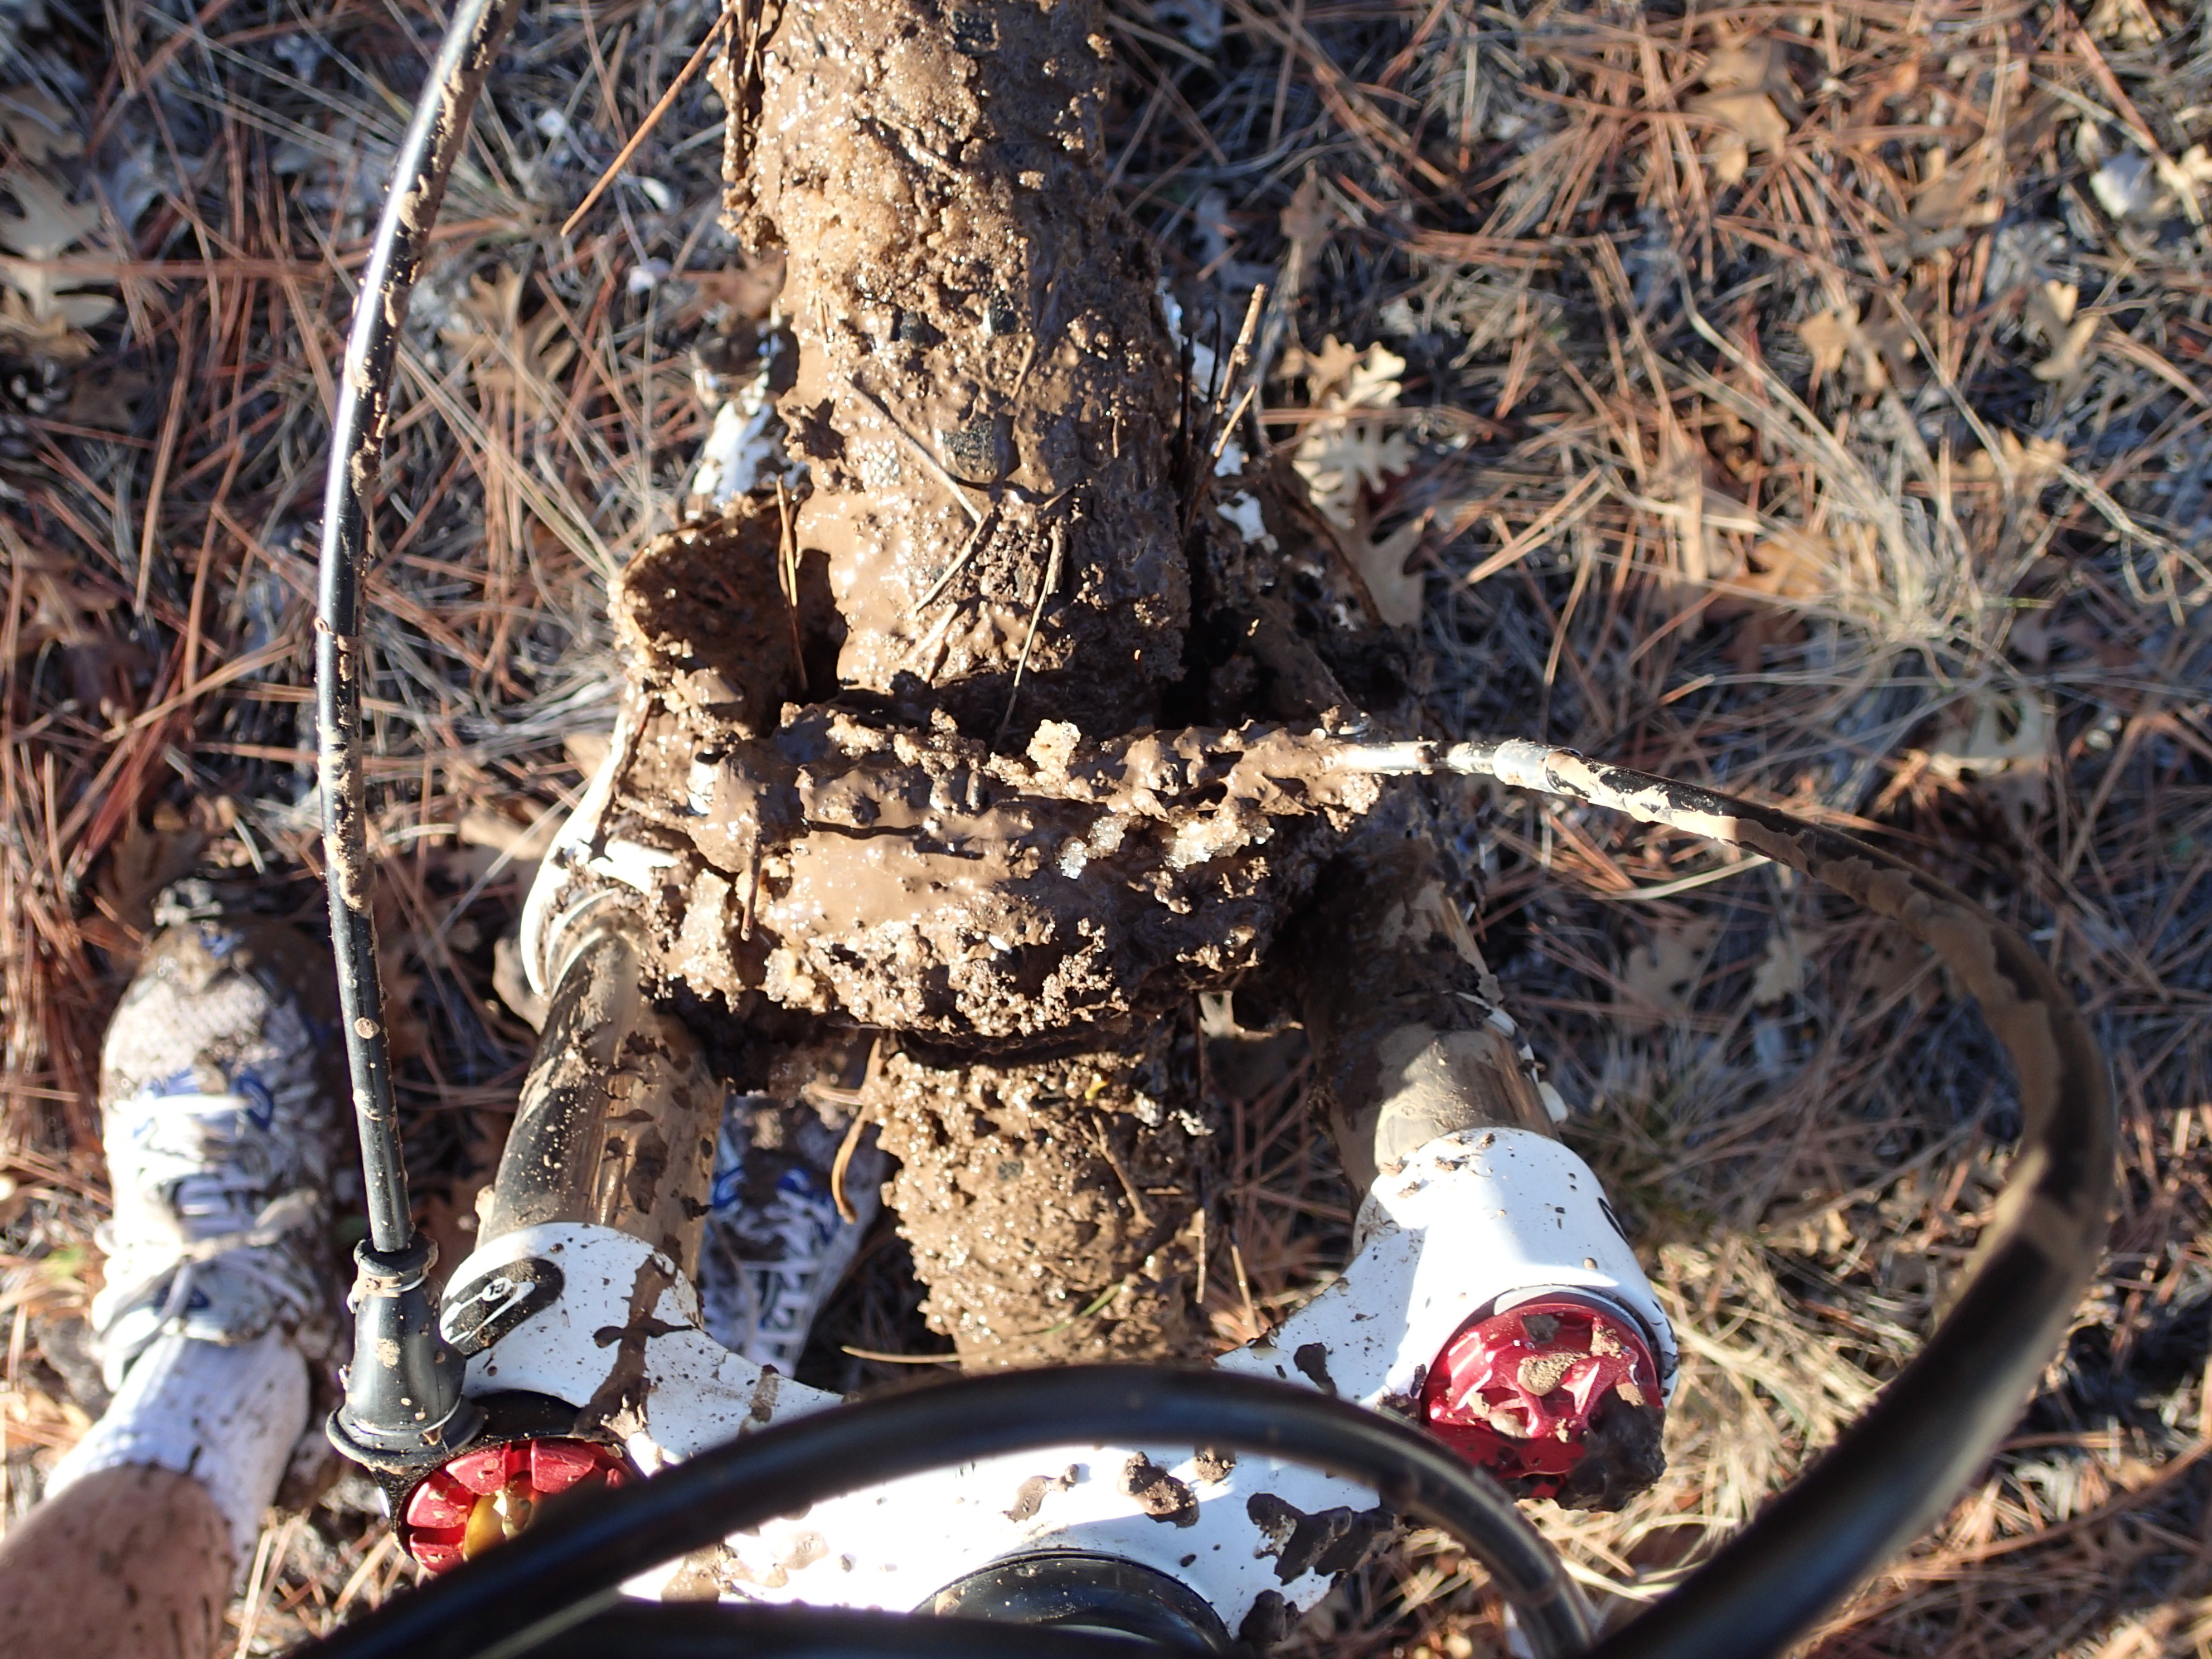
tree, soil, bicycling, geological phenomenon